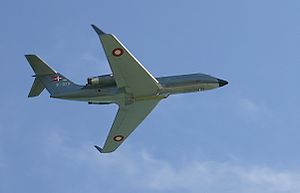
Halenummer
Dansk Gulfstream-III (her halenummer F-313)
C-20 Gulfstream III, over Grenen, Nordjylland
Et halenummer er det nummer, militære flyvemaskiner har påmalet, oftest på – halen. Det svarer til bilernes nummerplade, idet al vedligeholdelse og eftersyn refererer til halenummeret og ikke flyets produktionsnummer.